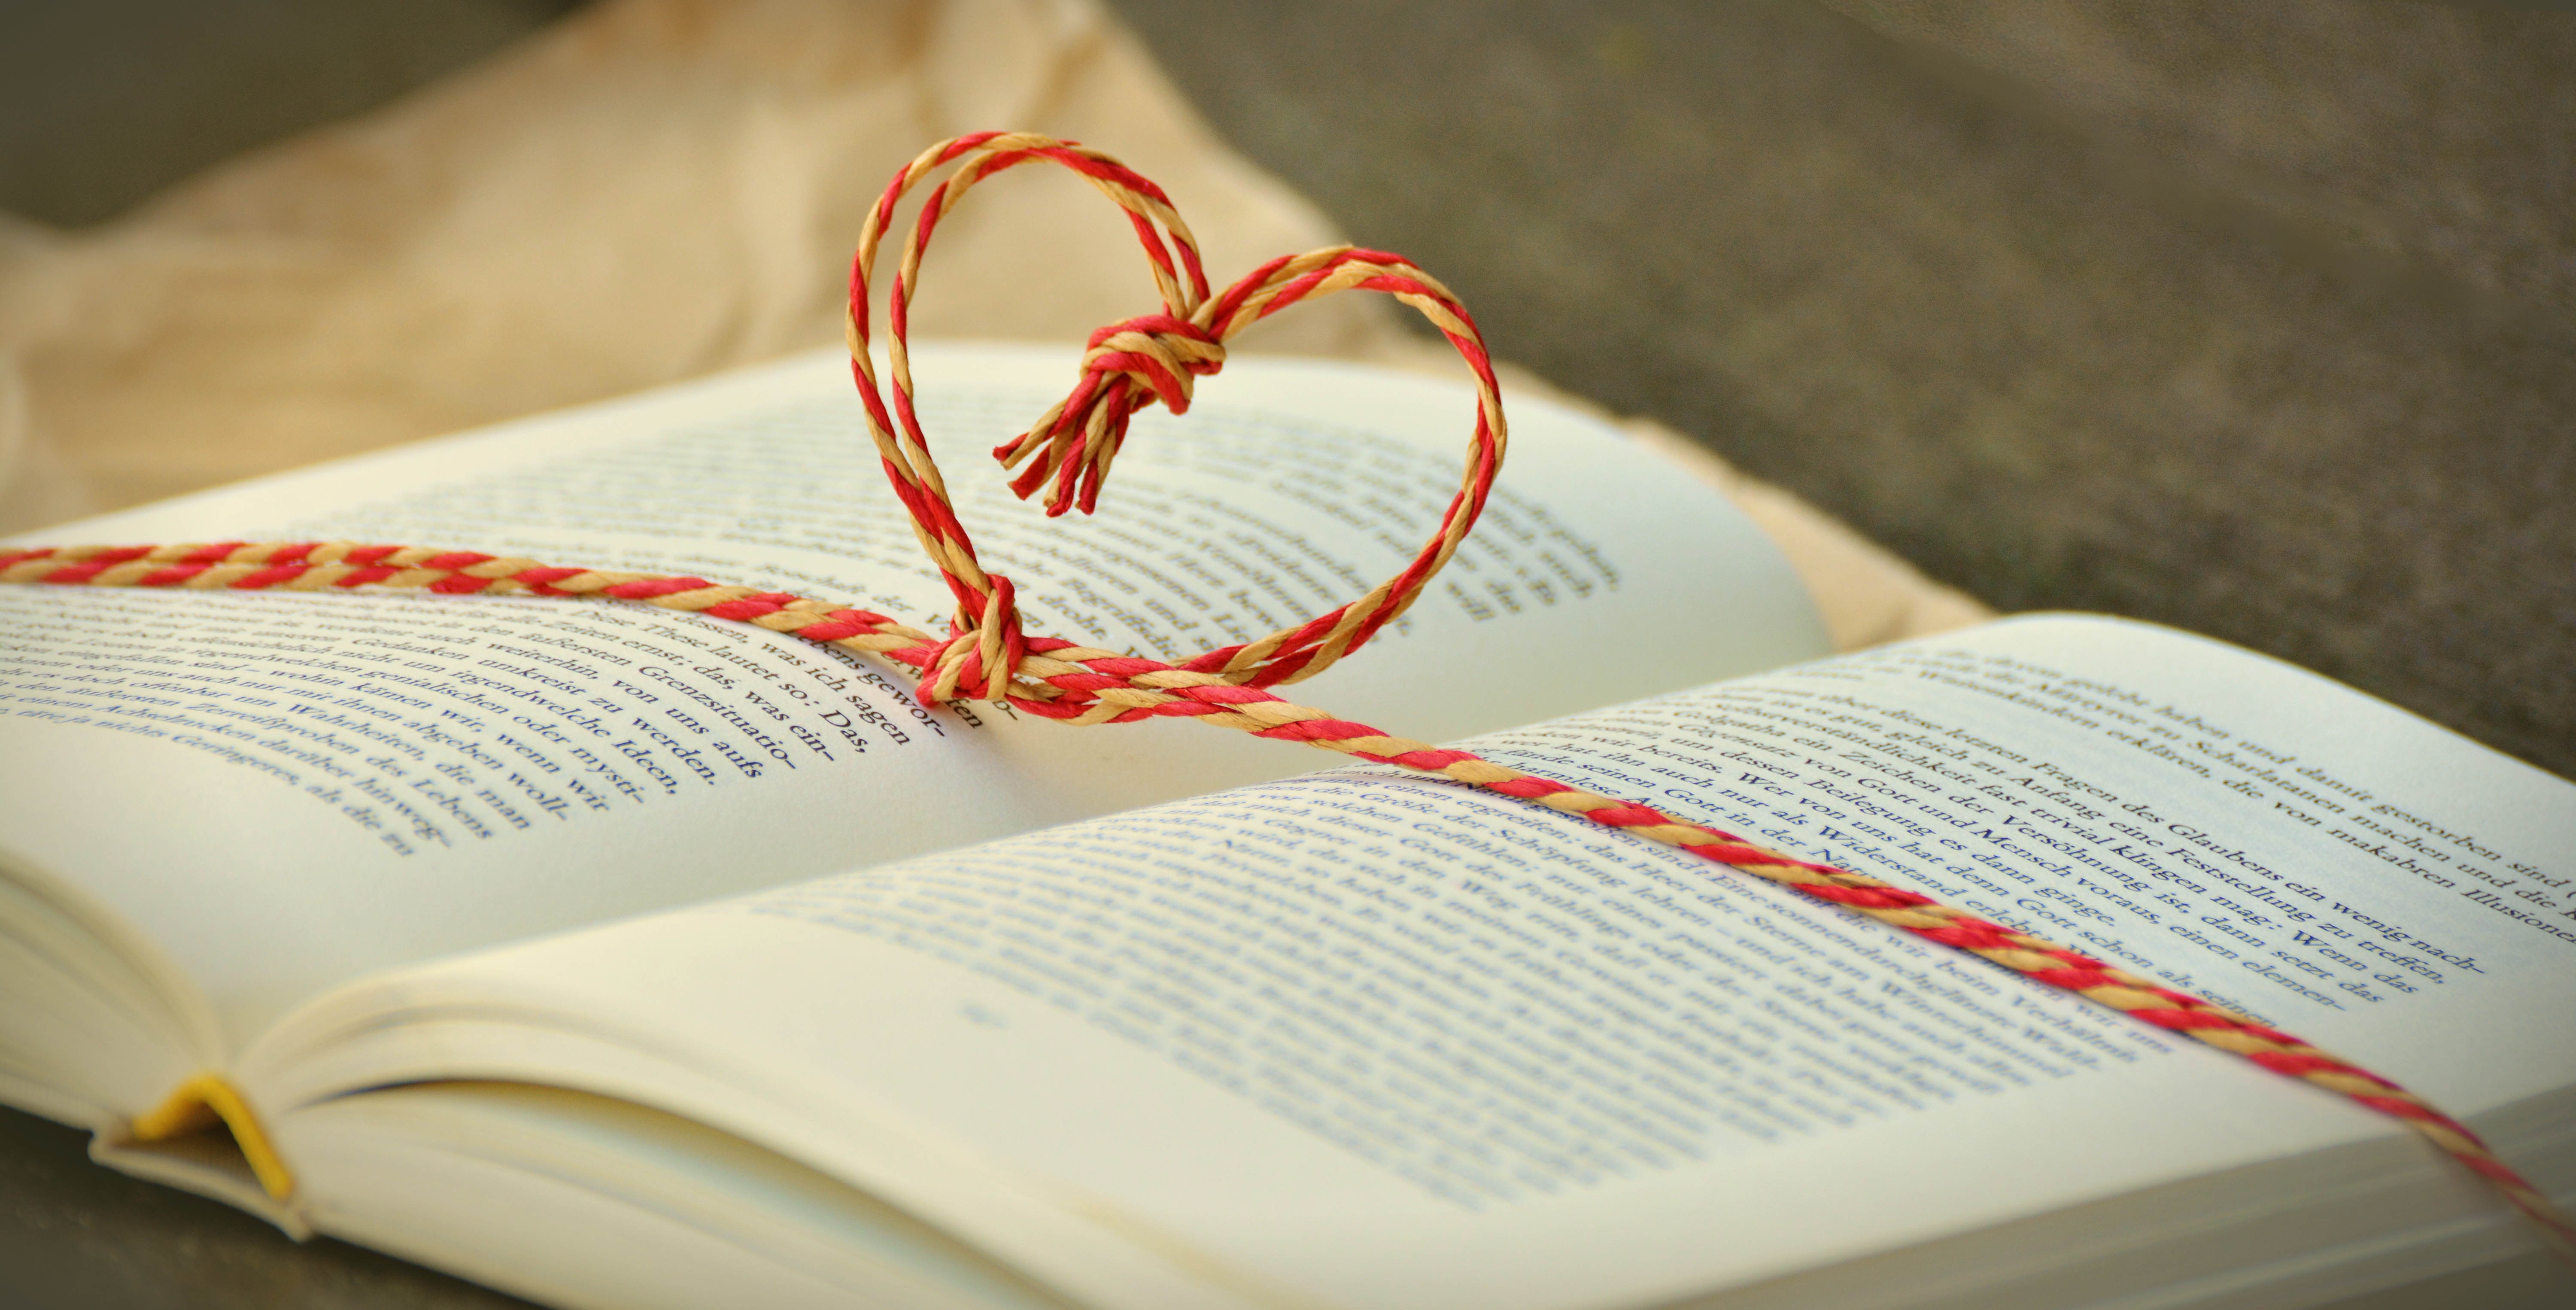
writing, book, read, white, heart, gift, paper, cord, education, brand, pages, art, literature, books, glasses, footwear, learn, give, book gift, by heart